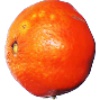
Label: clementine